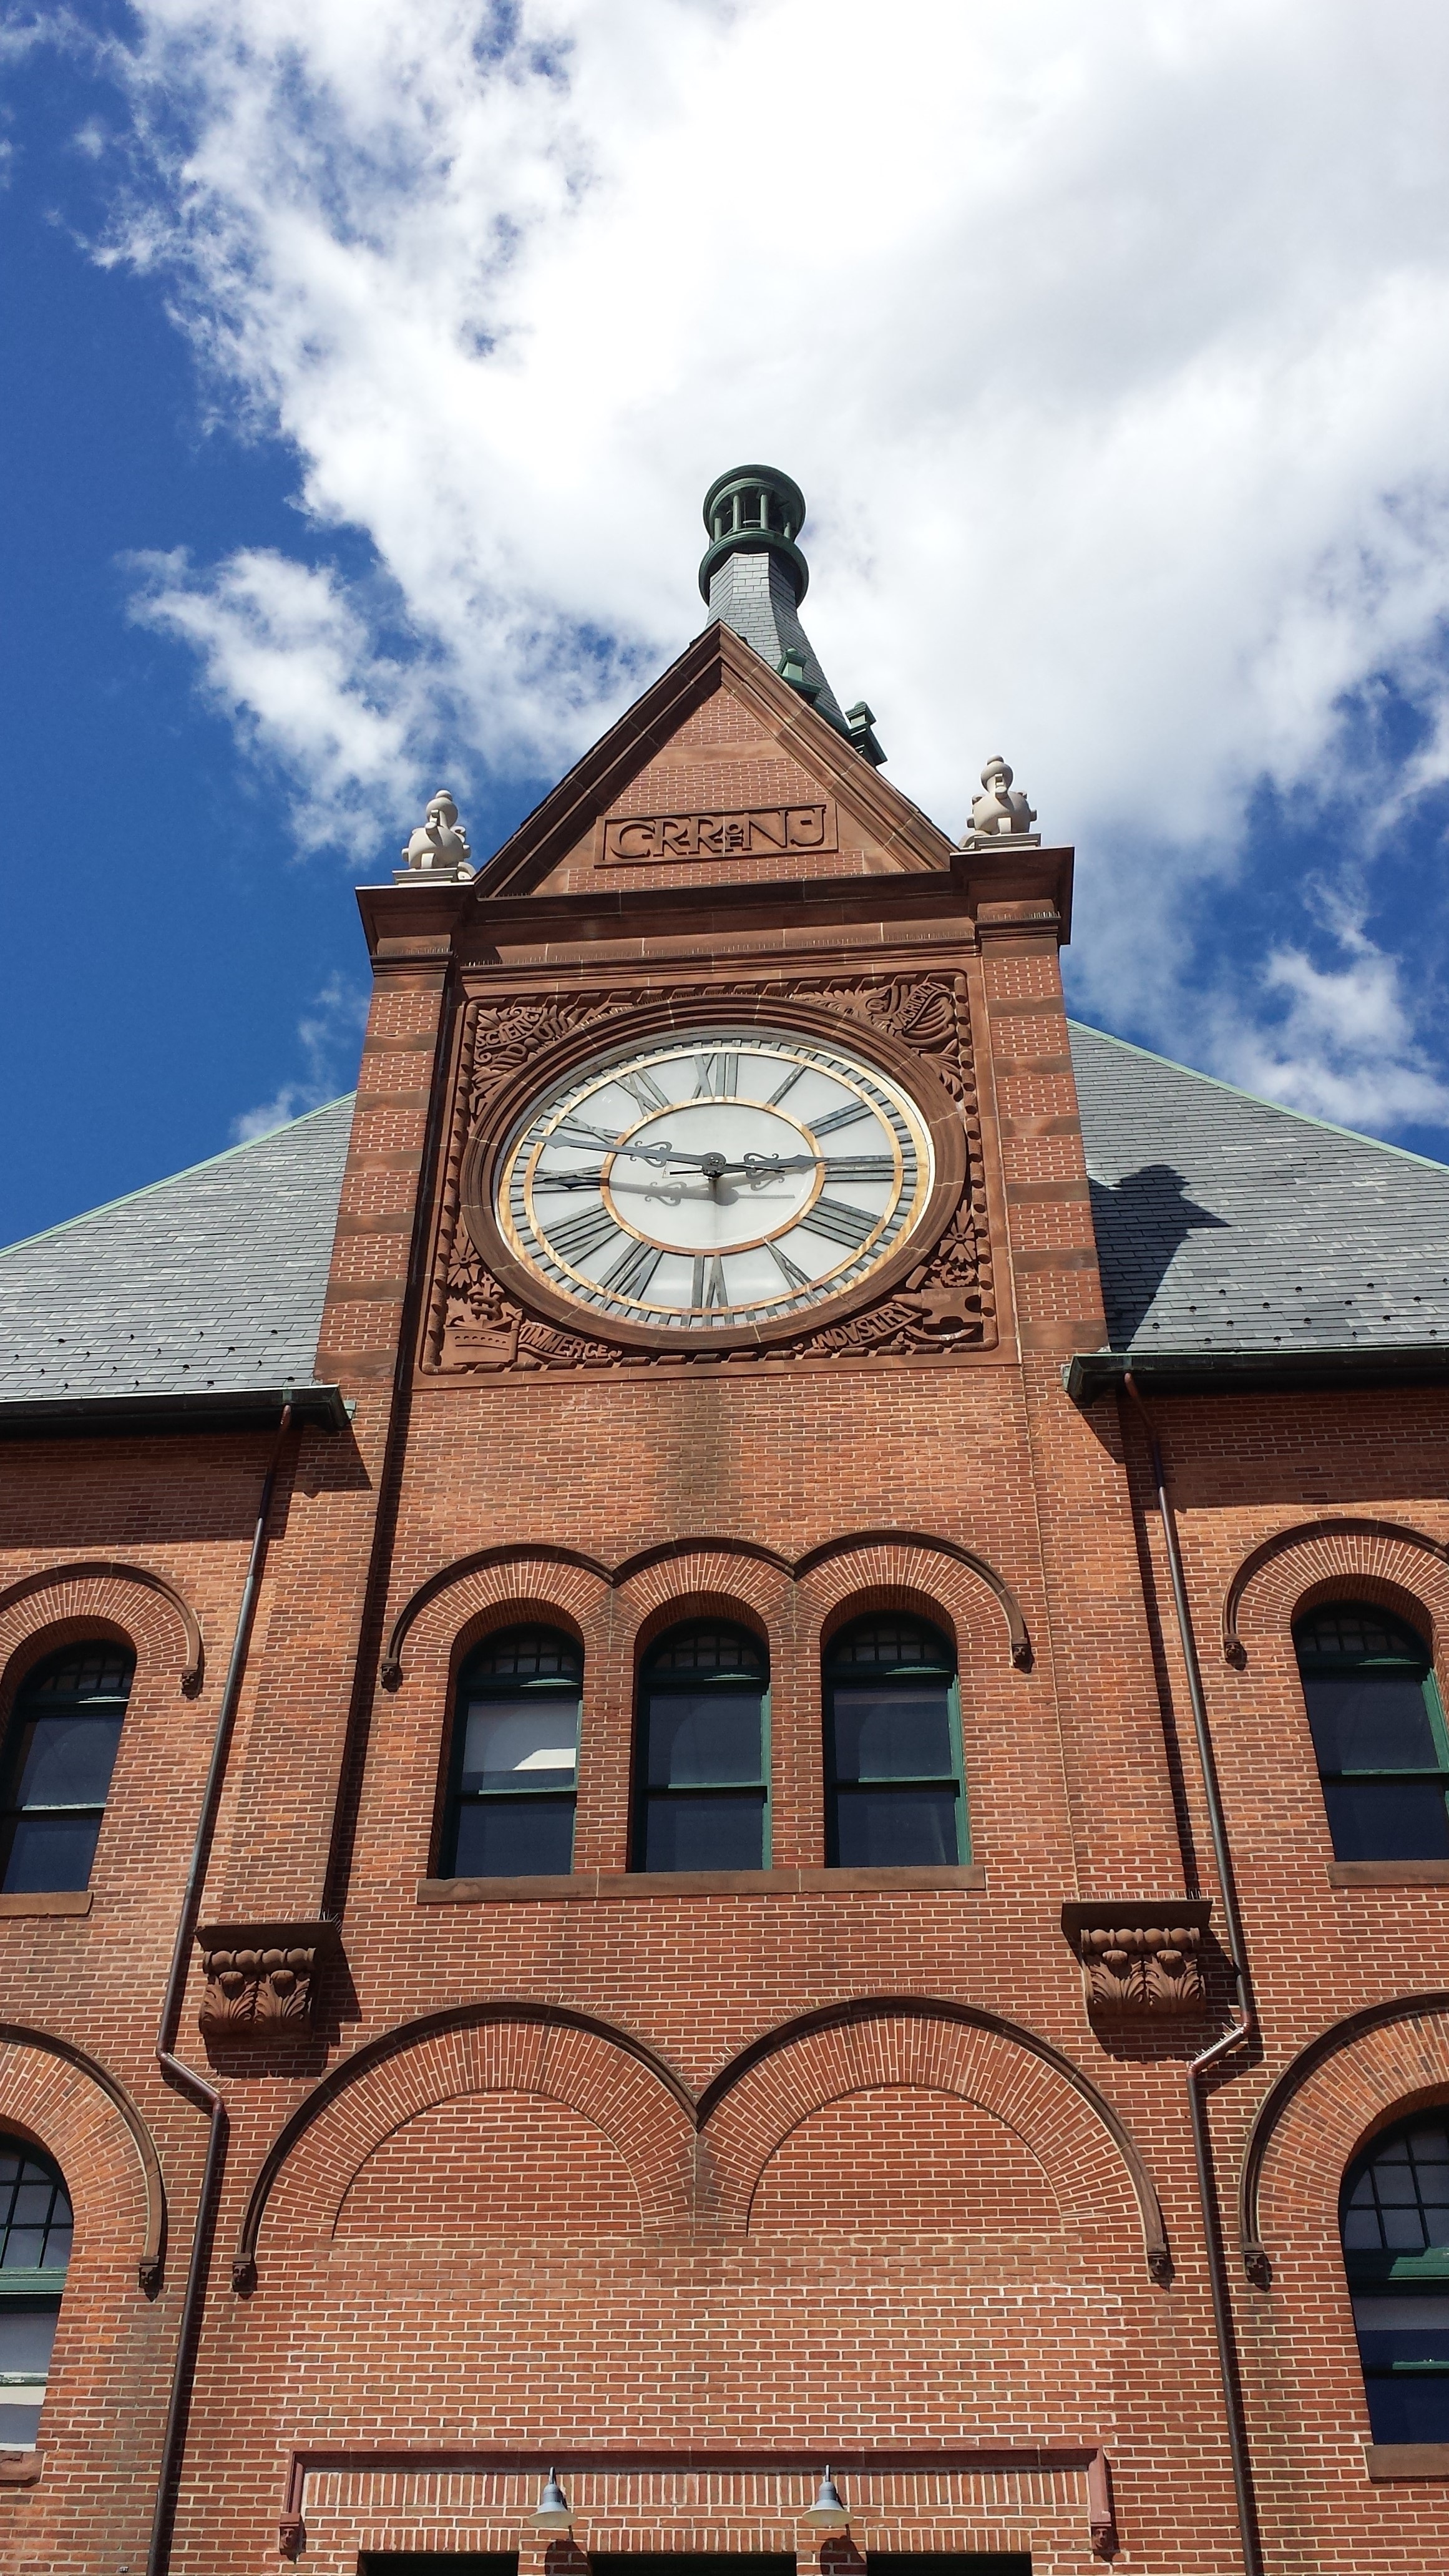
architecture, clock, building, train, downtown, transit, transportation, tower, station, landmark, facade, blue, church, place of worship, bell tower, steeple, synagogue, jersey, lackawanna, hoboken